Rev (drink)

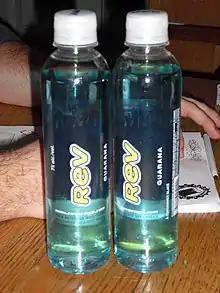
Two bottles of blue Rev Energy

Rev is a 7% ABV vodka-based cola beverage (alcopop), infused with guarana. Malt beverage versions are also available in cans instead of plastic bottles. Rev was originally manufactured by FBM Distilleries in Brampton, Ontario, Canada, but is currently also marketed as a malt-based beverage by the Geloso Group and distributed exclusively within Canada under license from Bacardi. The malt version is currently available in 3 flavours in Quebec: Original ("Blue"), Watermelon + Grapefruit ("Red"), and Mulberry ("Purple"). The Mulberry flavour is sold only in Quebec, with all other flavours being available in all other provinces.